Joseph Cuypers

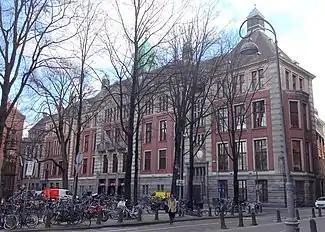
Amsterdam Stock Exchange

During World War II, in 1944, his home in Roermond was destroyed by a bomb. He went to live in the rectory at the Basilica, and remained there until his death in 1949, at the age of eighty-seven.